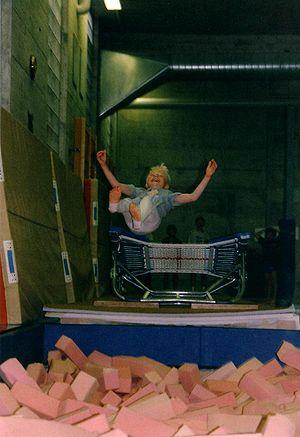
Illustration de l'utilisation d'une fosse à mousse lors d'un entraînement au mini-trampoline.
Aigle-Alliance est une société de gymnastique basée en Suisse, dans la ville d'Aigle.
Une fosse de réception est un équipement creusé dans le sol dans certains gymnases, rempli ou recouvert d'une structure molle. Ce système permet, en gymnastique artistique, l'entraînement de différentes figures acrobatiques en limitant les risques liés à de mauvaises réceptions au sol.